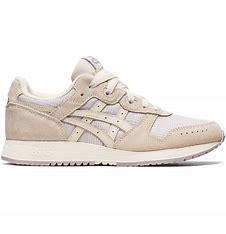
Brand: Asics
Model: Lyte Classic